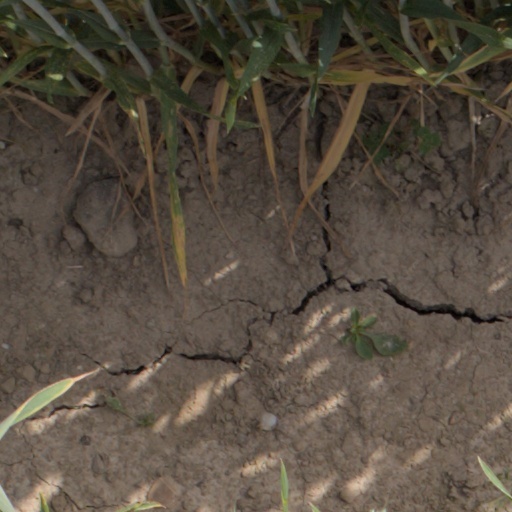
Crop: wheat